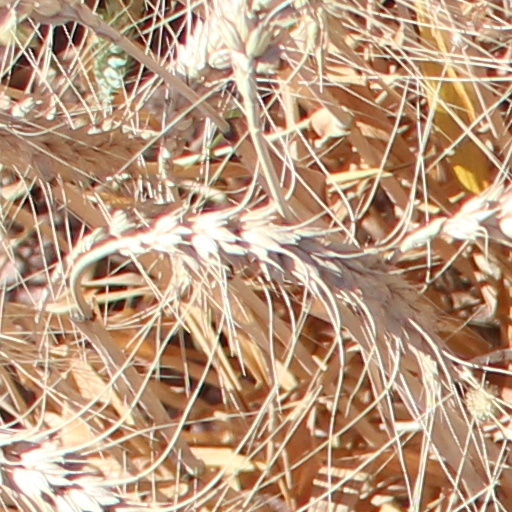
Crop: wheat